IT risk management

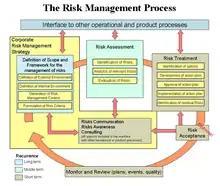
ENISA: The Risk Management Process, according to ISO Standard 13335

The first step in the ISO/IEC 27005 framework is context establishment. This step involves gathering relevant information about the organization and defining the criteria, scope, and boundaries of the risk management activities. This includes complying with legal requirements, ensuring due diligence, and supporting the establishment of an information security management system (ISMS). The scope can encompass incident reporting plans, business continuity plans, or product certifications.